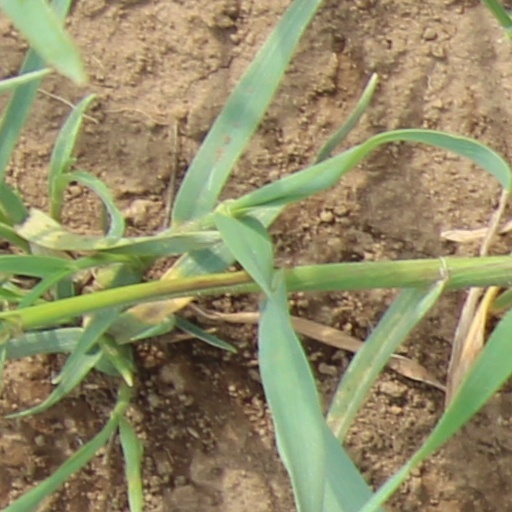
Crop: wheat